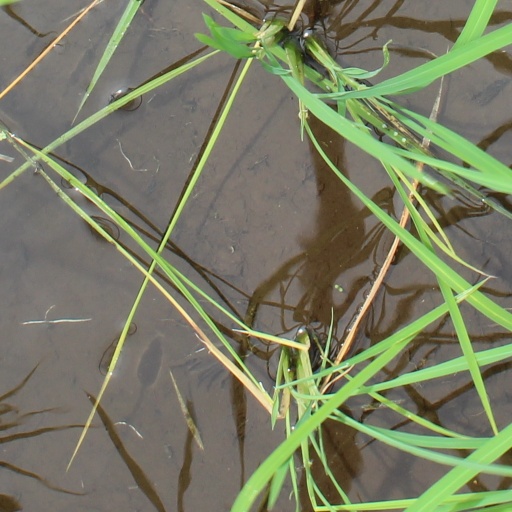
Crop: rice